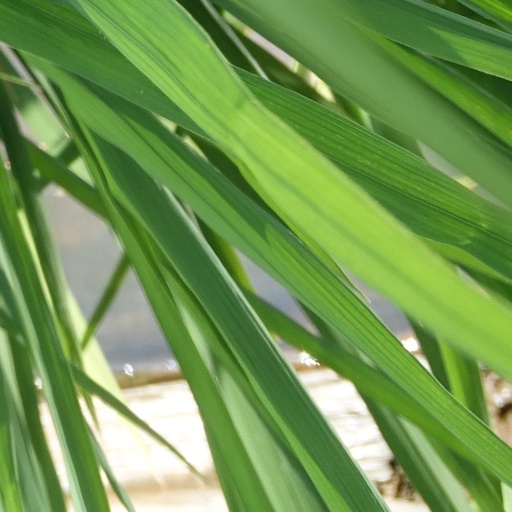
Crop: rice